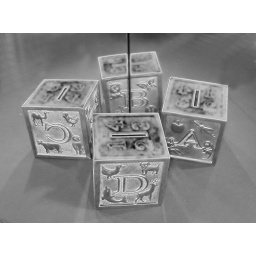
Alphabet money box in mirror